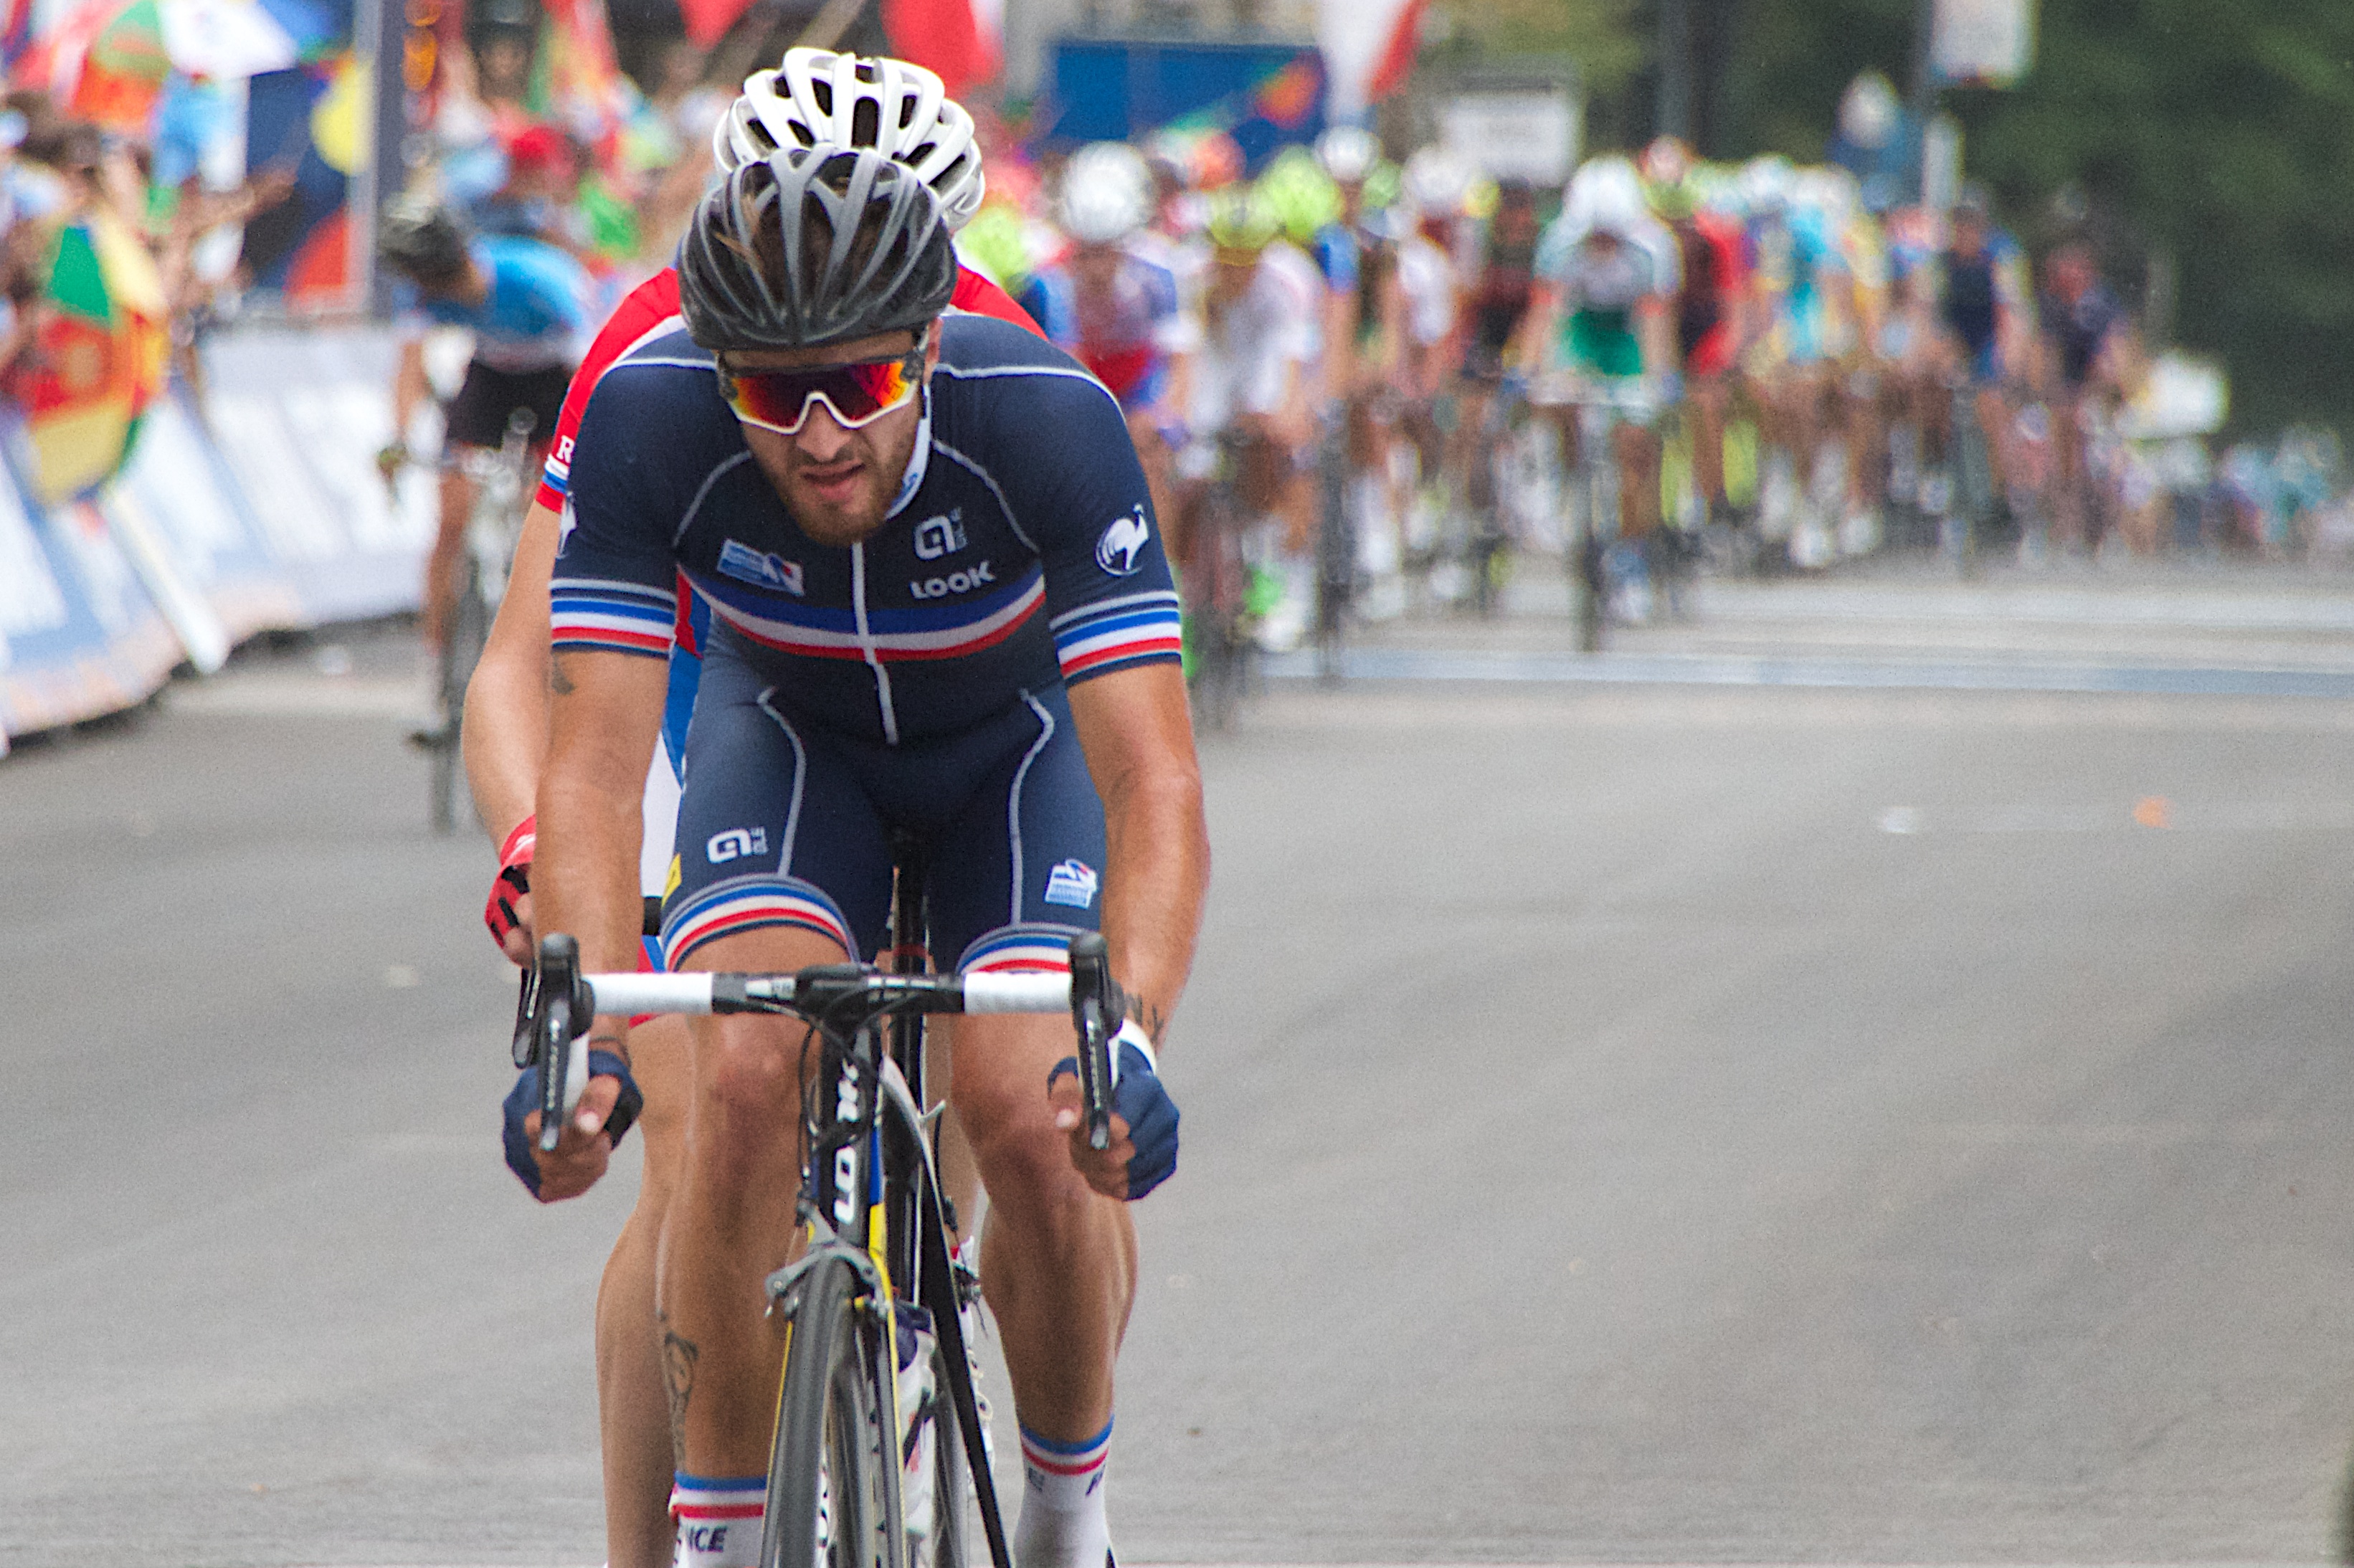
bicycle, recreation, vehicle, sports equipment, cycling, race, sports, racing, vcubrb, road cycling, outdoor recreation, road racing, cycle sport, cyclo cross, bicycle racing, road bicycle, endurance sports, racing bicycle, road bicycle racing, duathlon, keirin